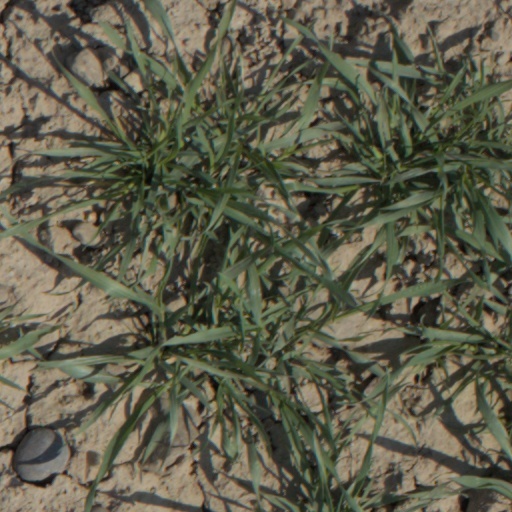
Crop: wheat